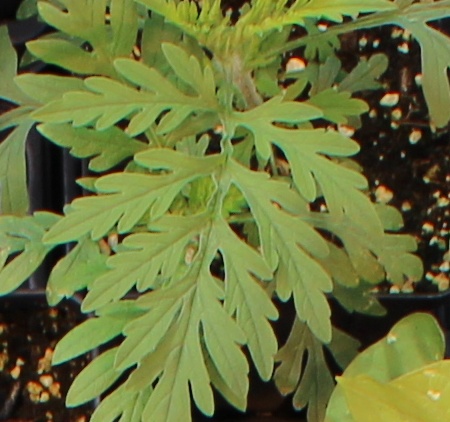
Label: Ragweed